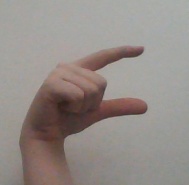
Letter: dal